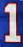
Number: 1